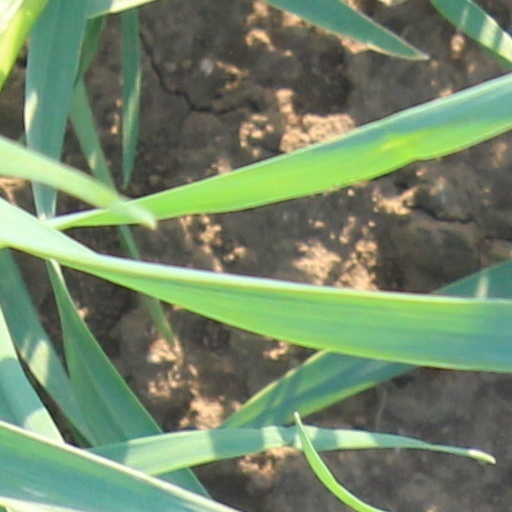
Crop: wheat